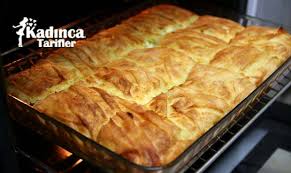
Yemek: borek